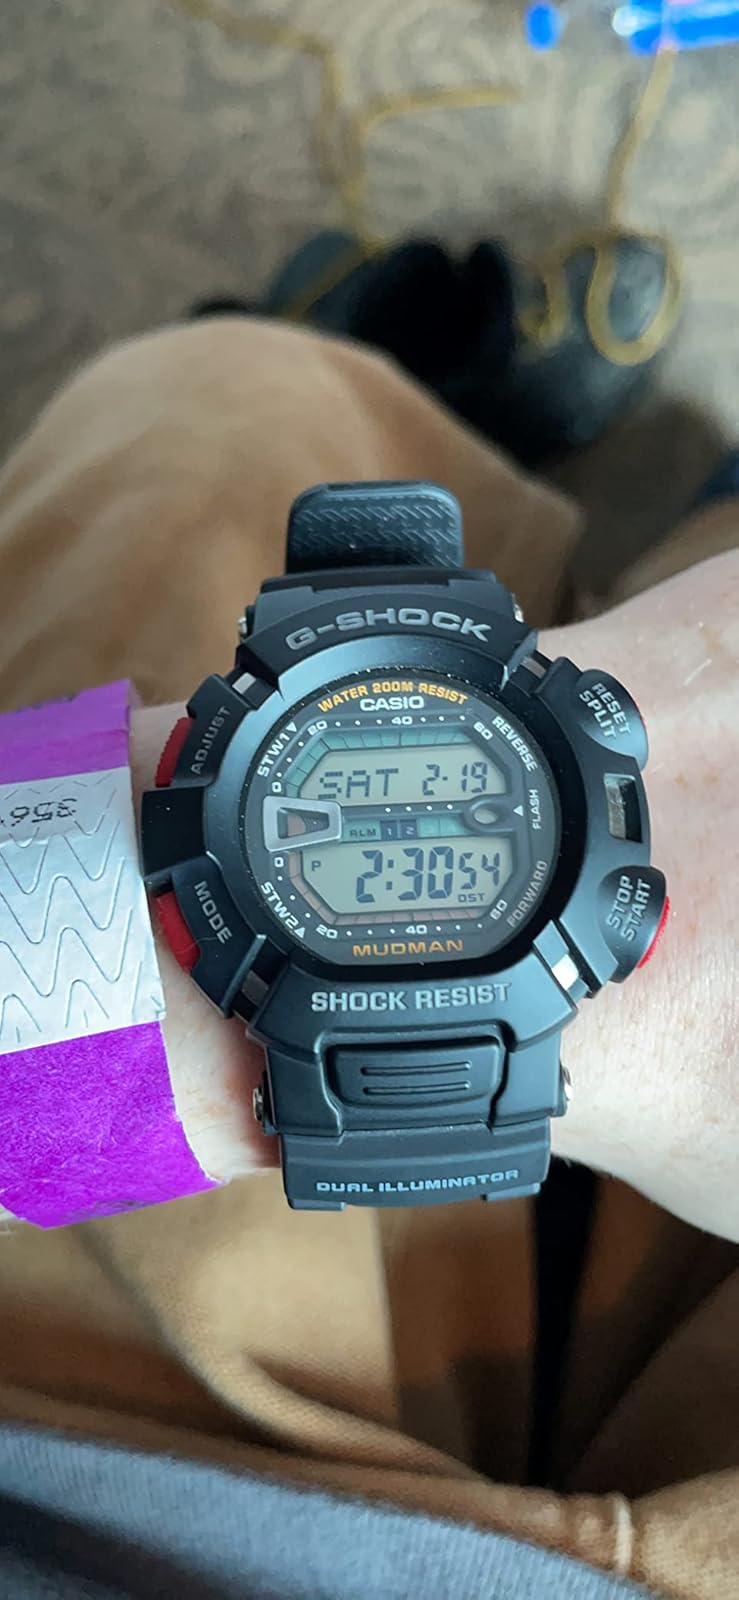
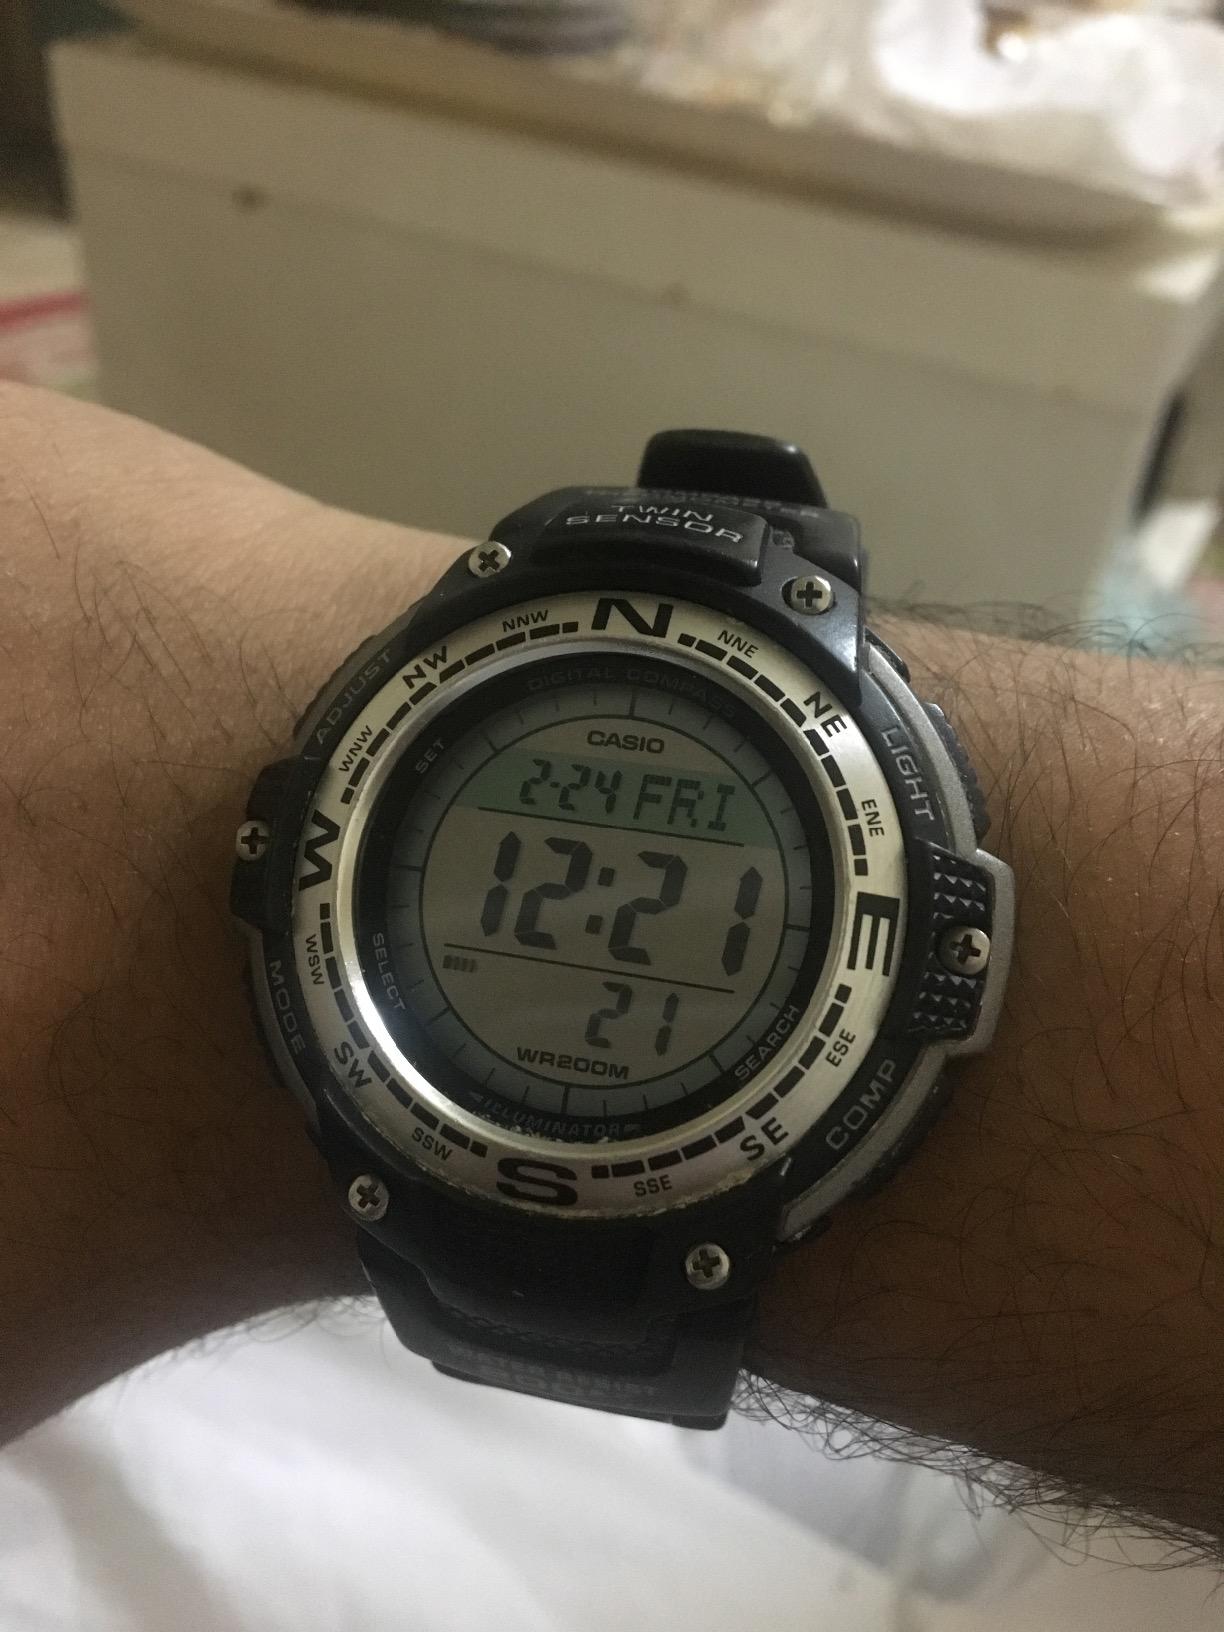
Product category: accessories_watch
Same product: no